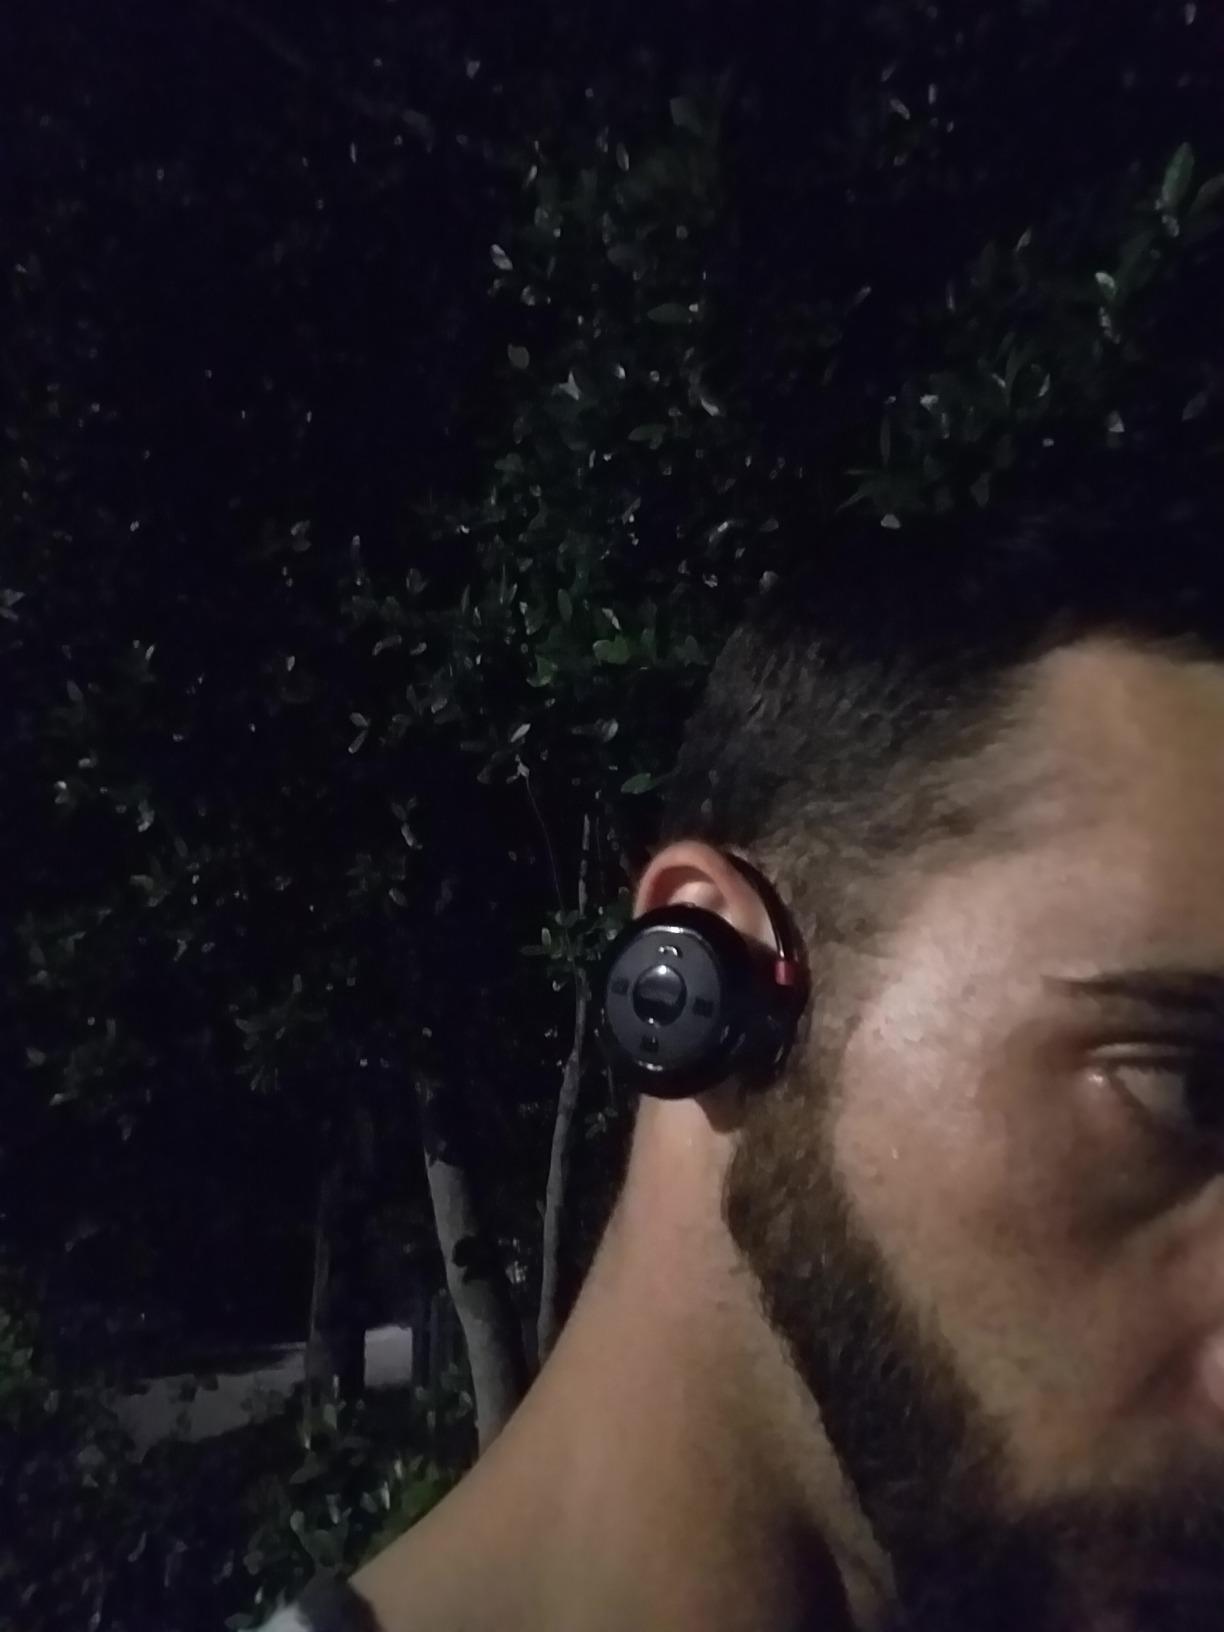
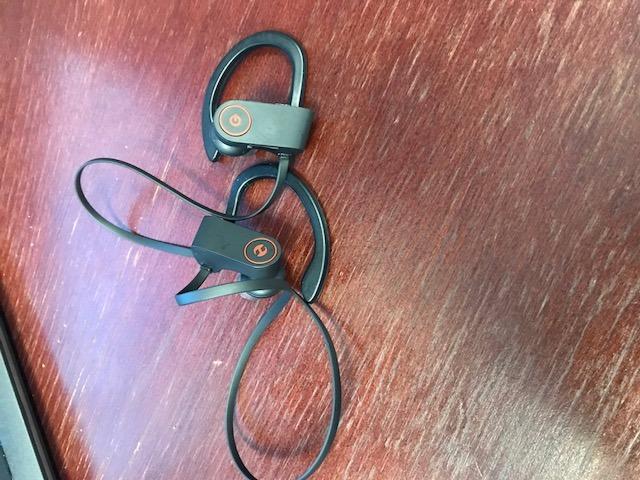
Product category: headphones
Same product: no